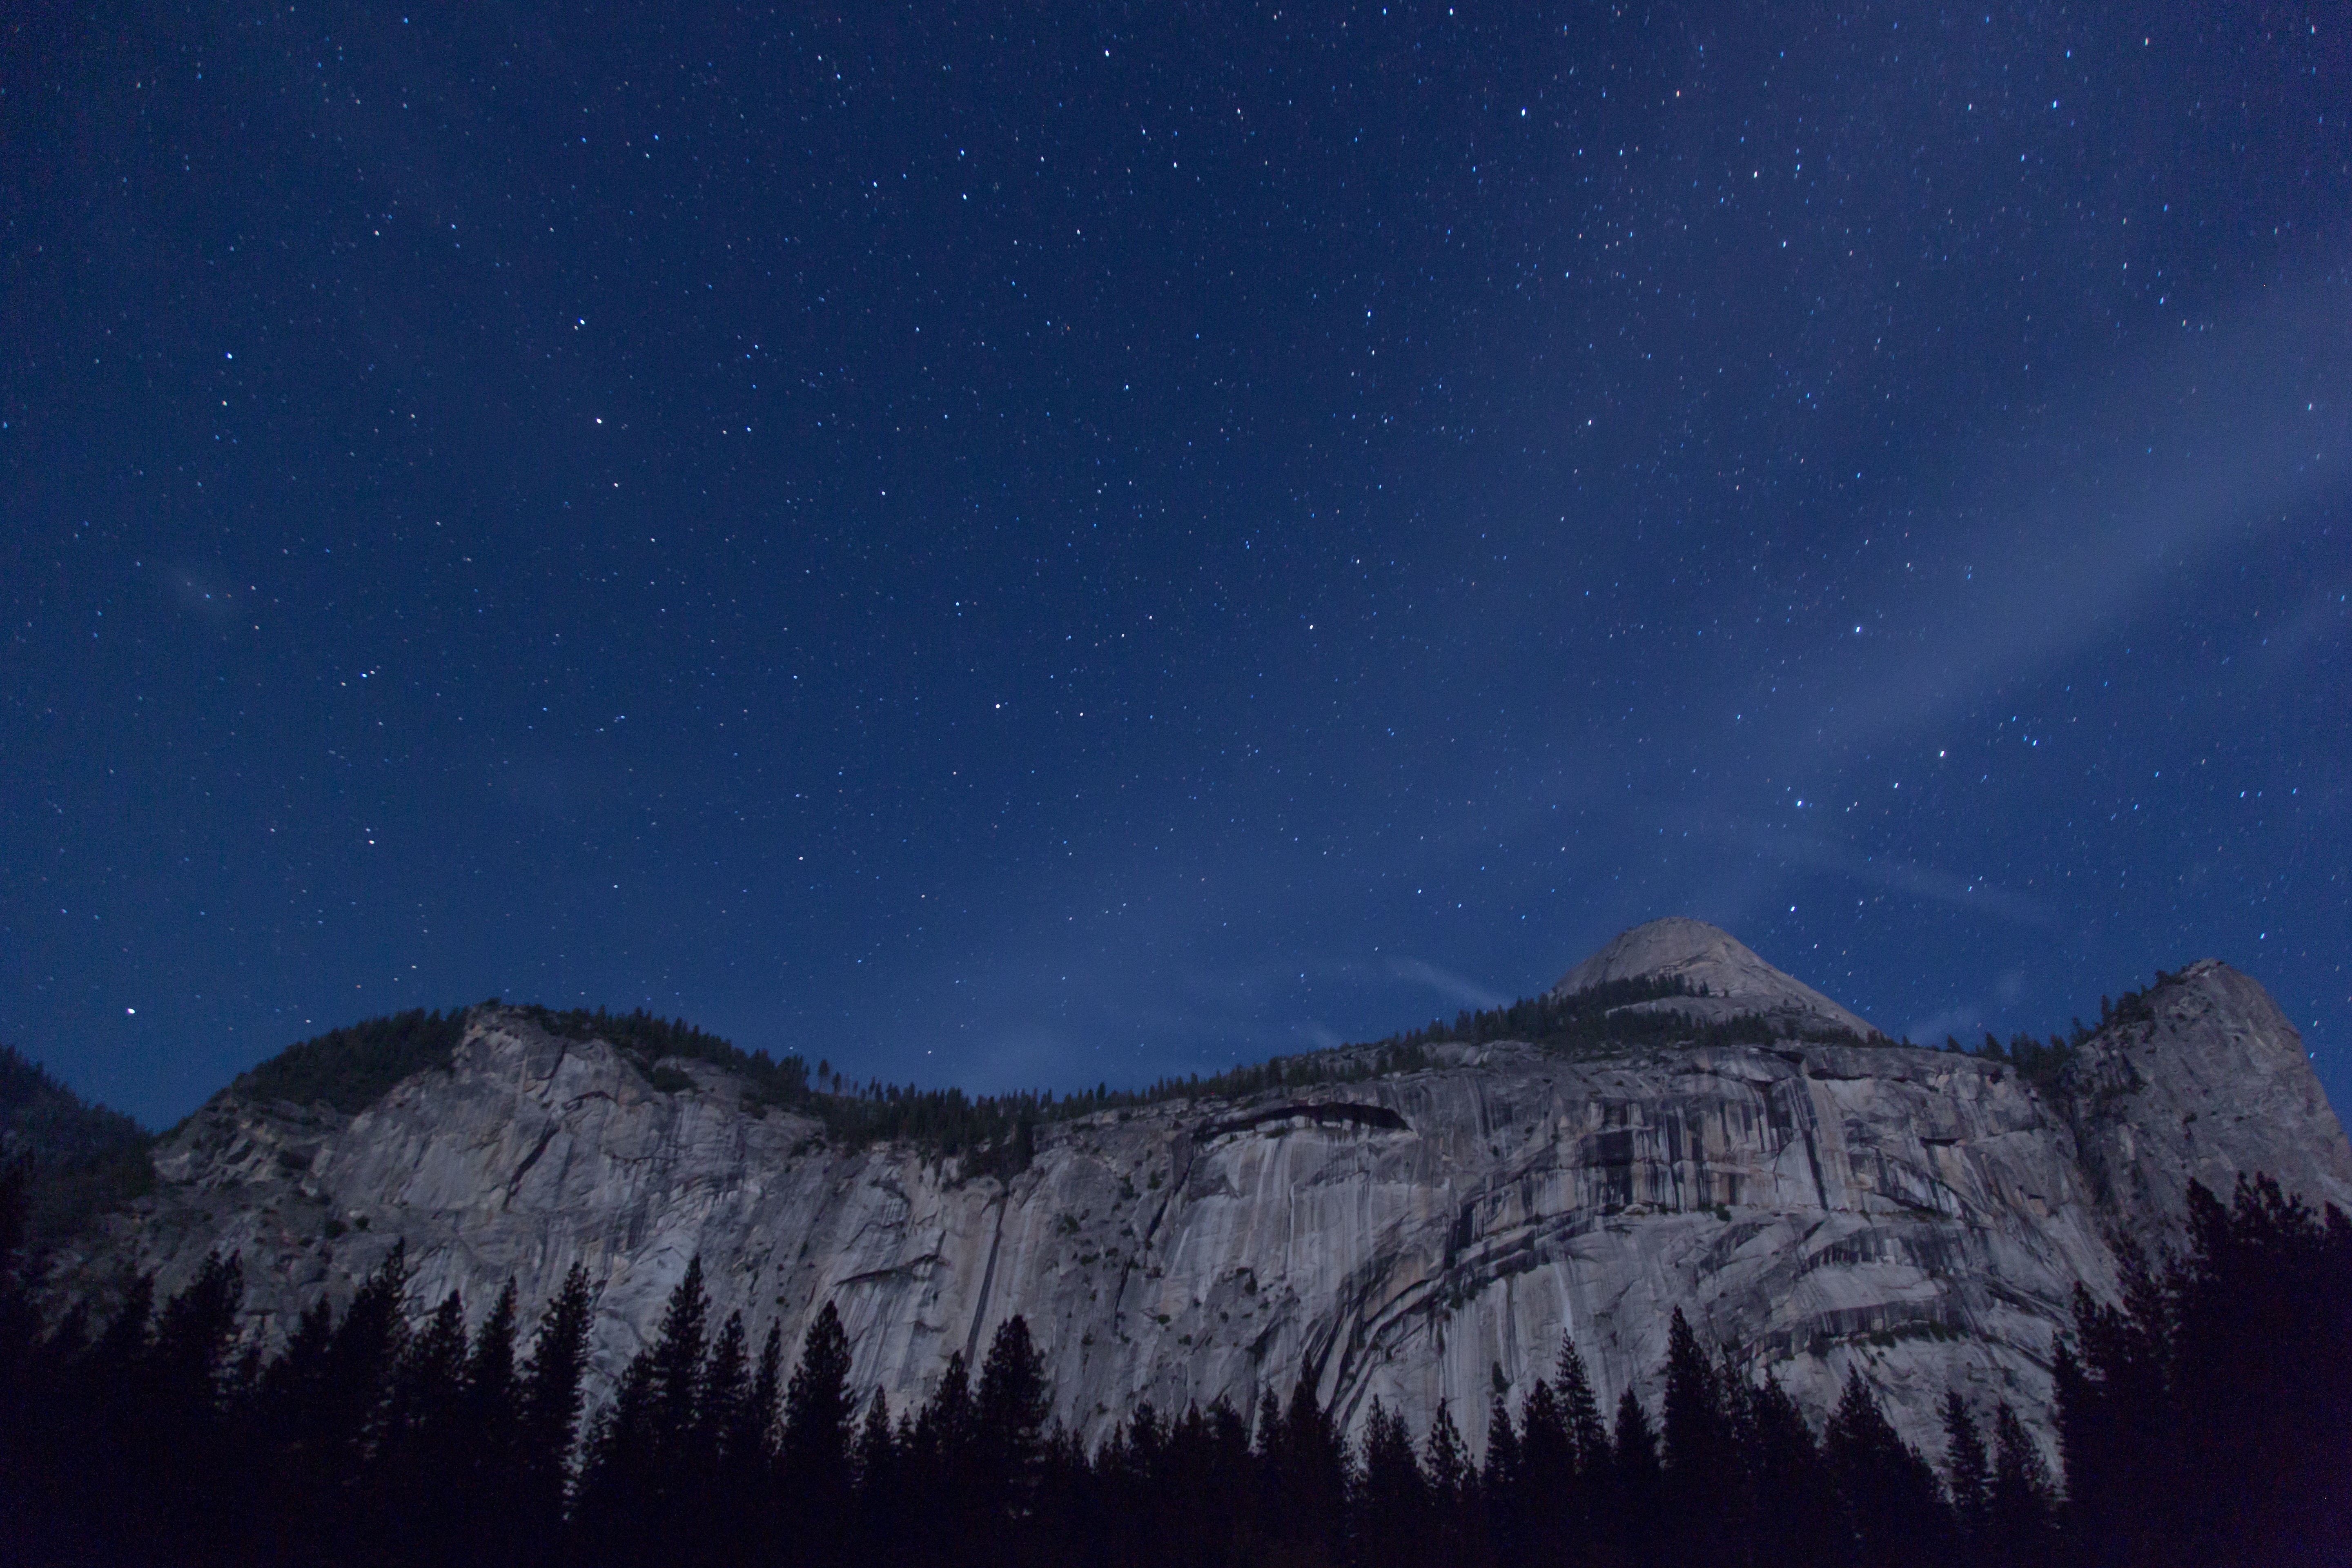
landscape, nature, outdoor, mountain, sky, night, star, cosmos, view, atmosphere, peak, mountain range, dark, scenic, hillside, aurora, moonlight, summit, stars, universe, astrophotography, astronomical object, mountainous landforms, geological phenomenon, star light